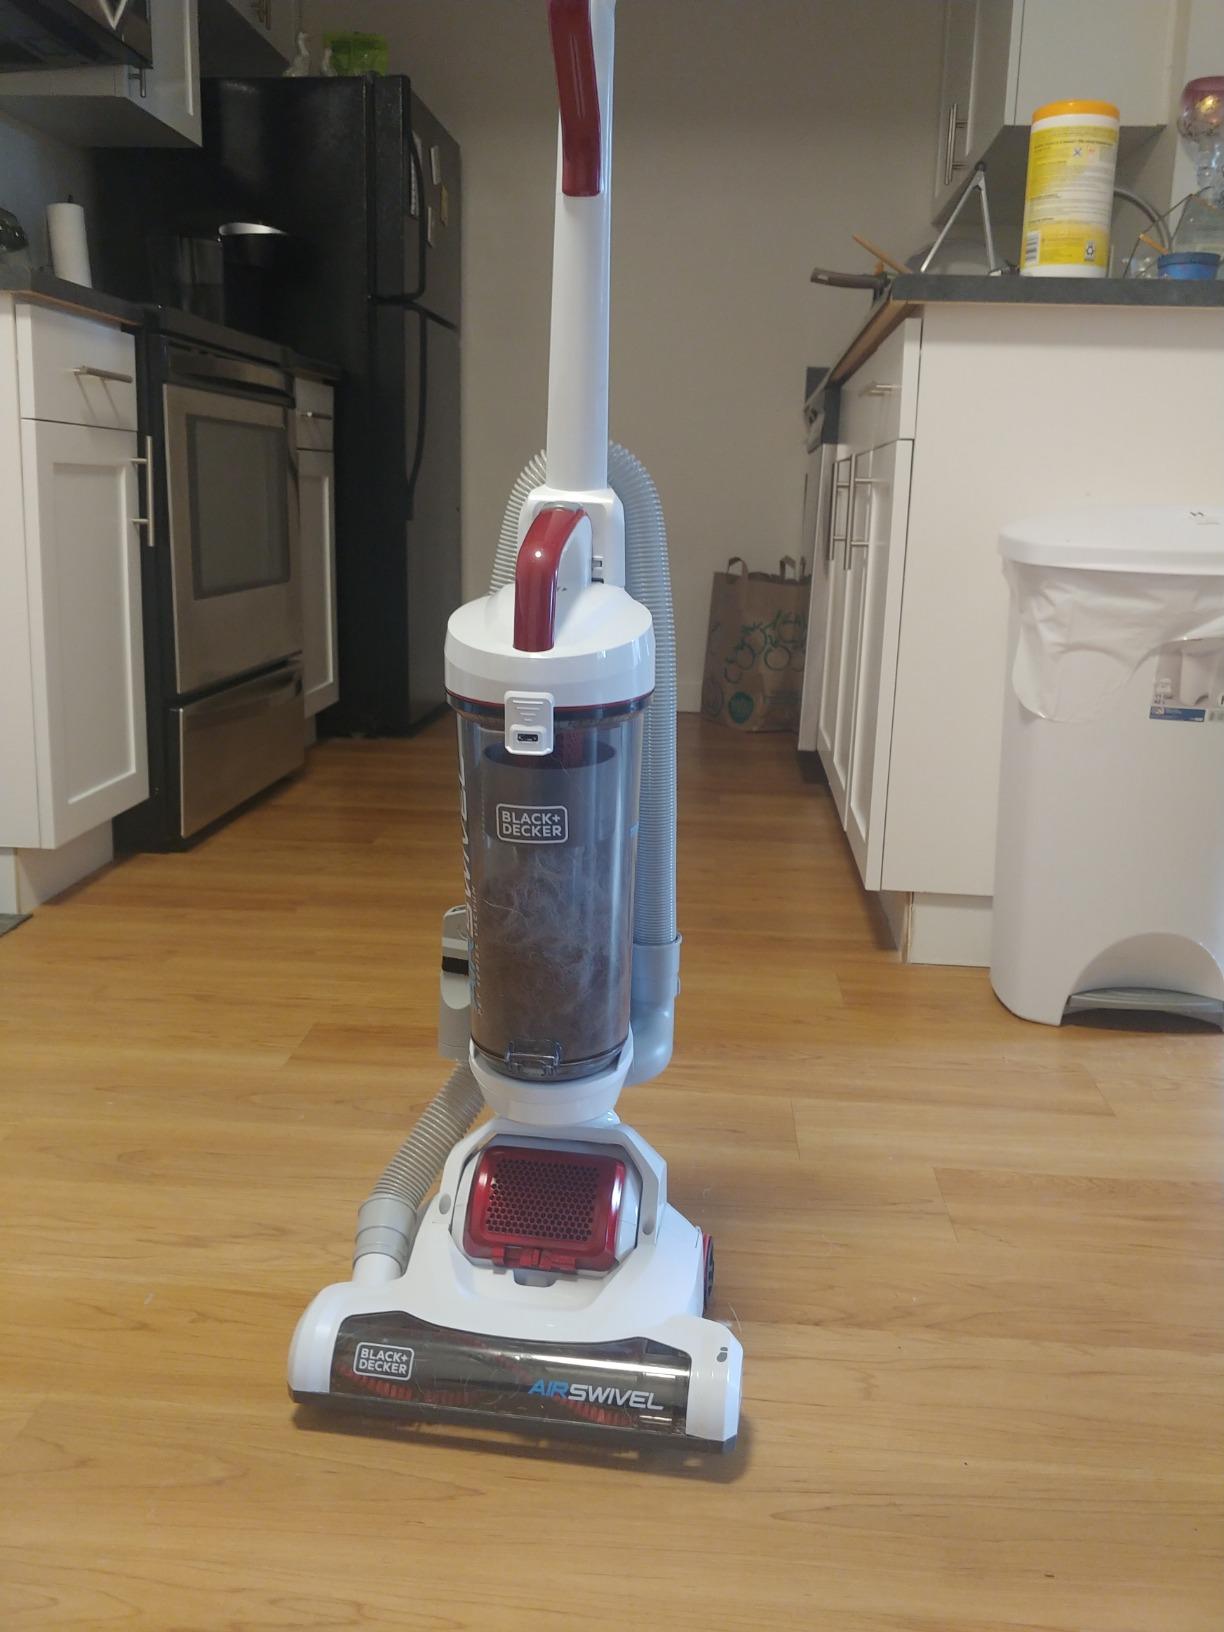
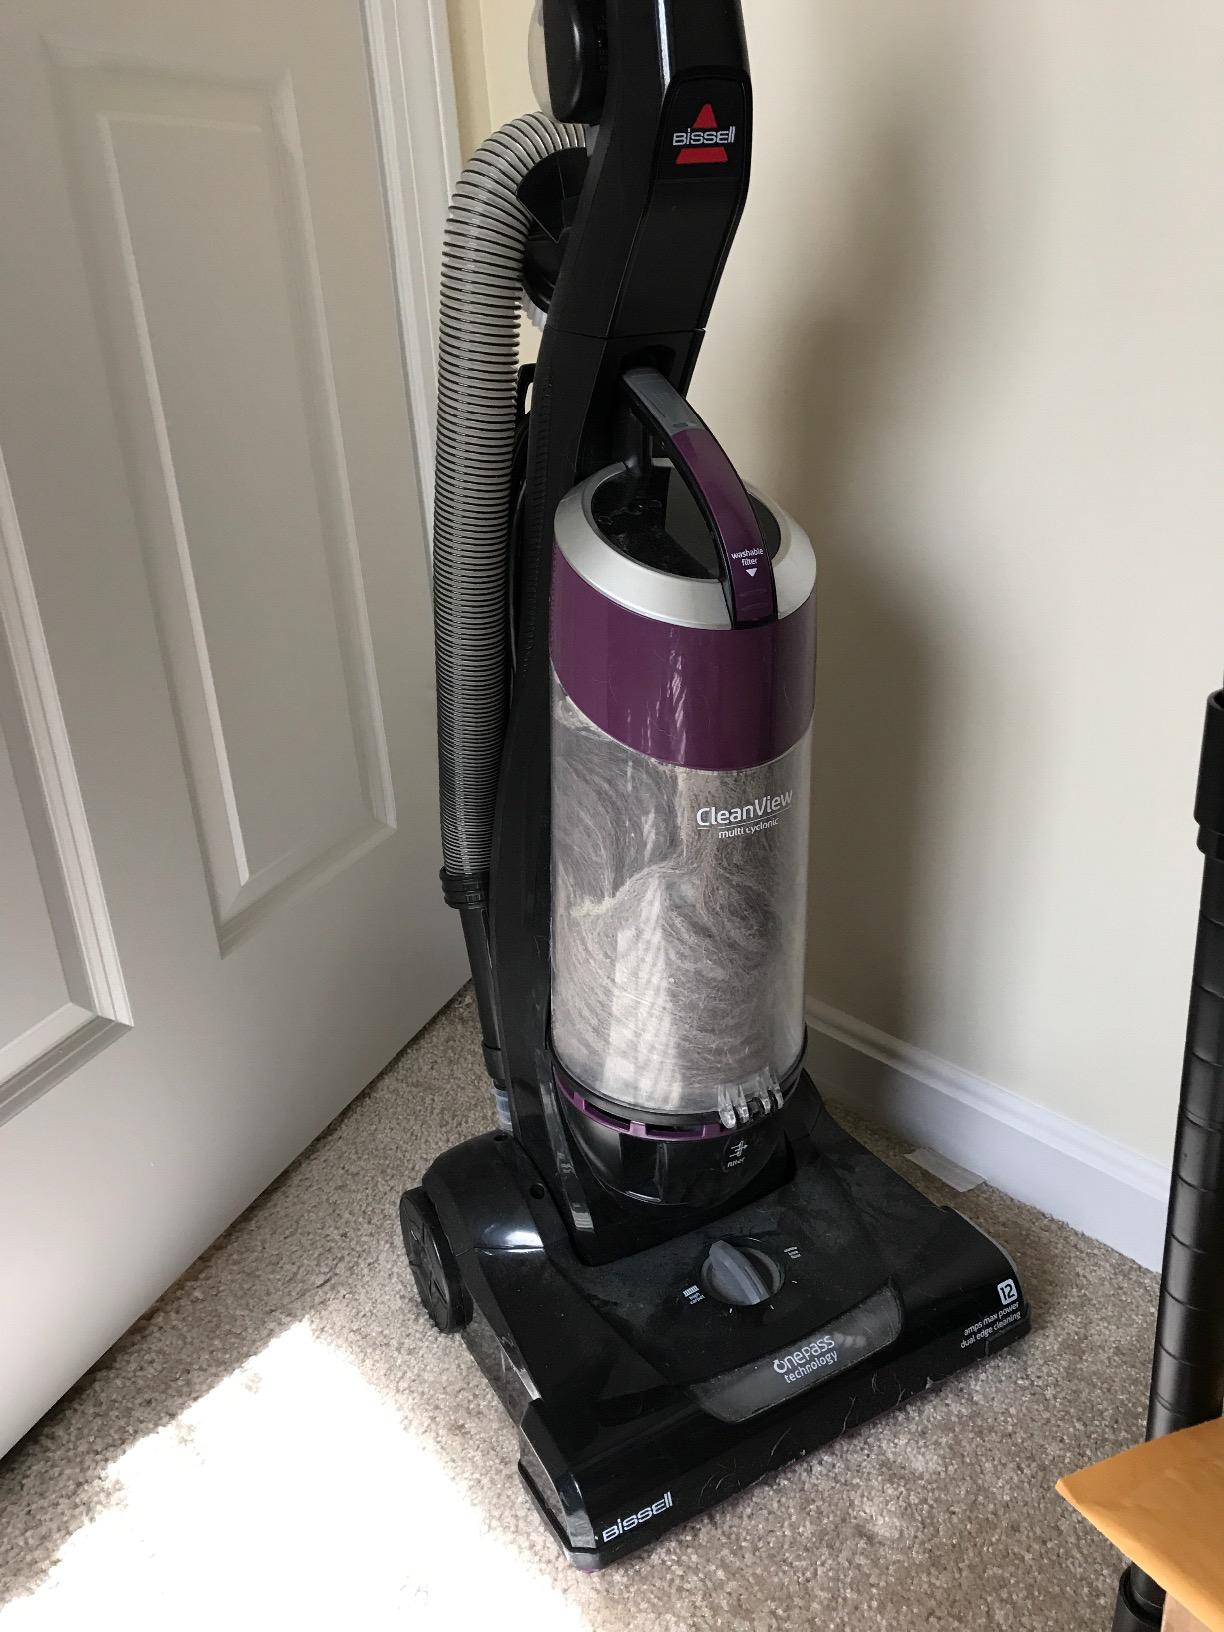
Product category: items_vacuum
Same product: no